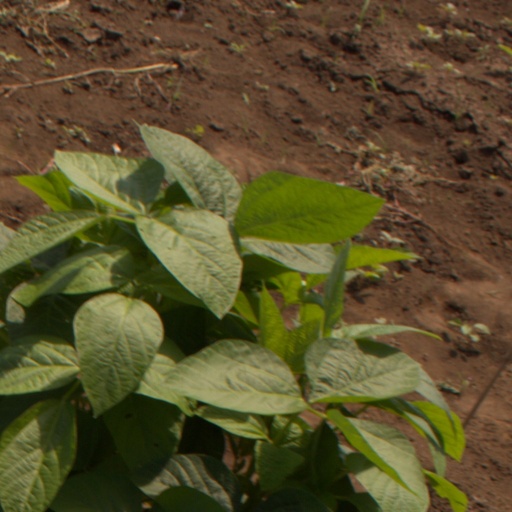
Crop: soybean